Central Atlas Tamazight

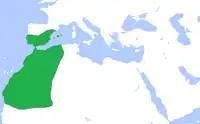
The Almoravid dynasty (green) at its greatest extent, c. 1120.

Between the 12th and 15th centuries, the Central Atlas, along with the rest of Morocco, successively fell within the domain of the Moorish Almoravid, Almohad, and Marinid dynasties. Since the 17th century the region has acknowledged the rule of the Alaouite Dynasty, the current Moroccan royal family. However, effective control of the region was limited; until the 20th century much of the Central Atlas was in a condition of "siba", recognising the spiritual legitimacy of royal authority but rejecting its political claims. The expansion of the Ait Atta starting from the 16th century brought Tamazight back into the already Arabised Tafilalt region and put other regional tribes on the defensive, leading to the formation of the Ait Yafelman alliance.